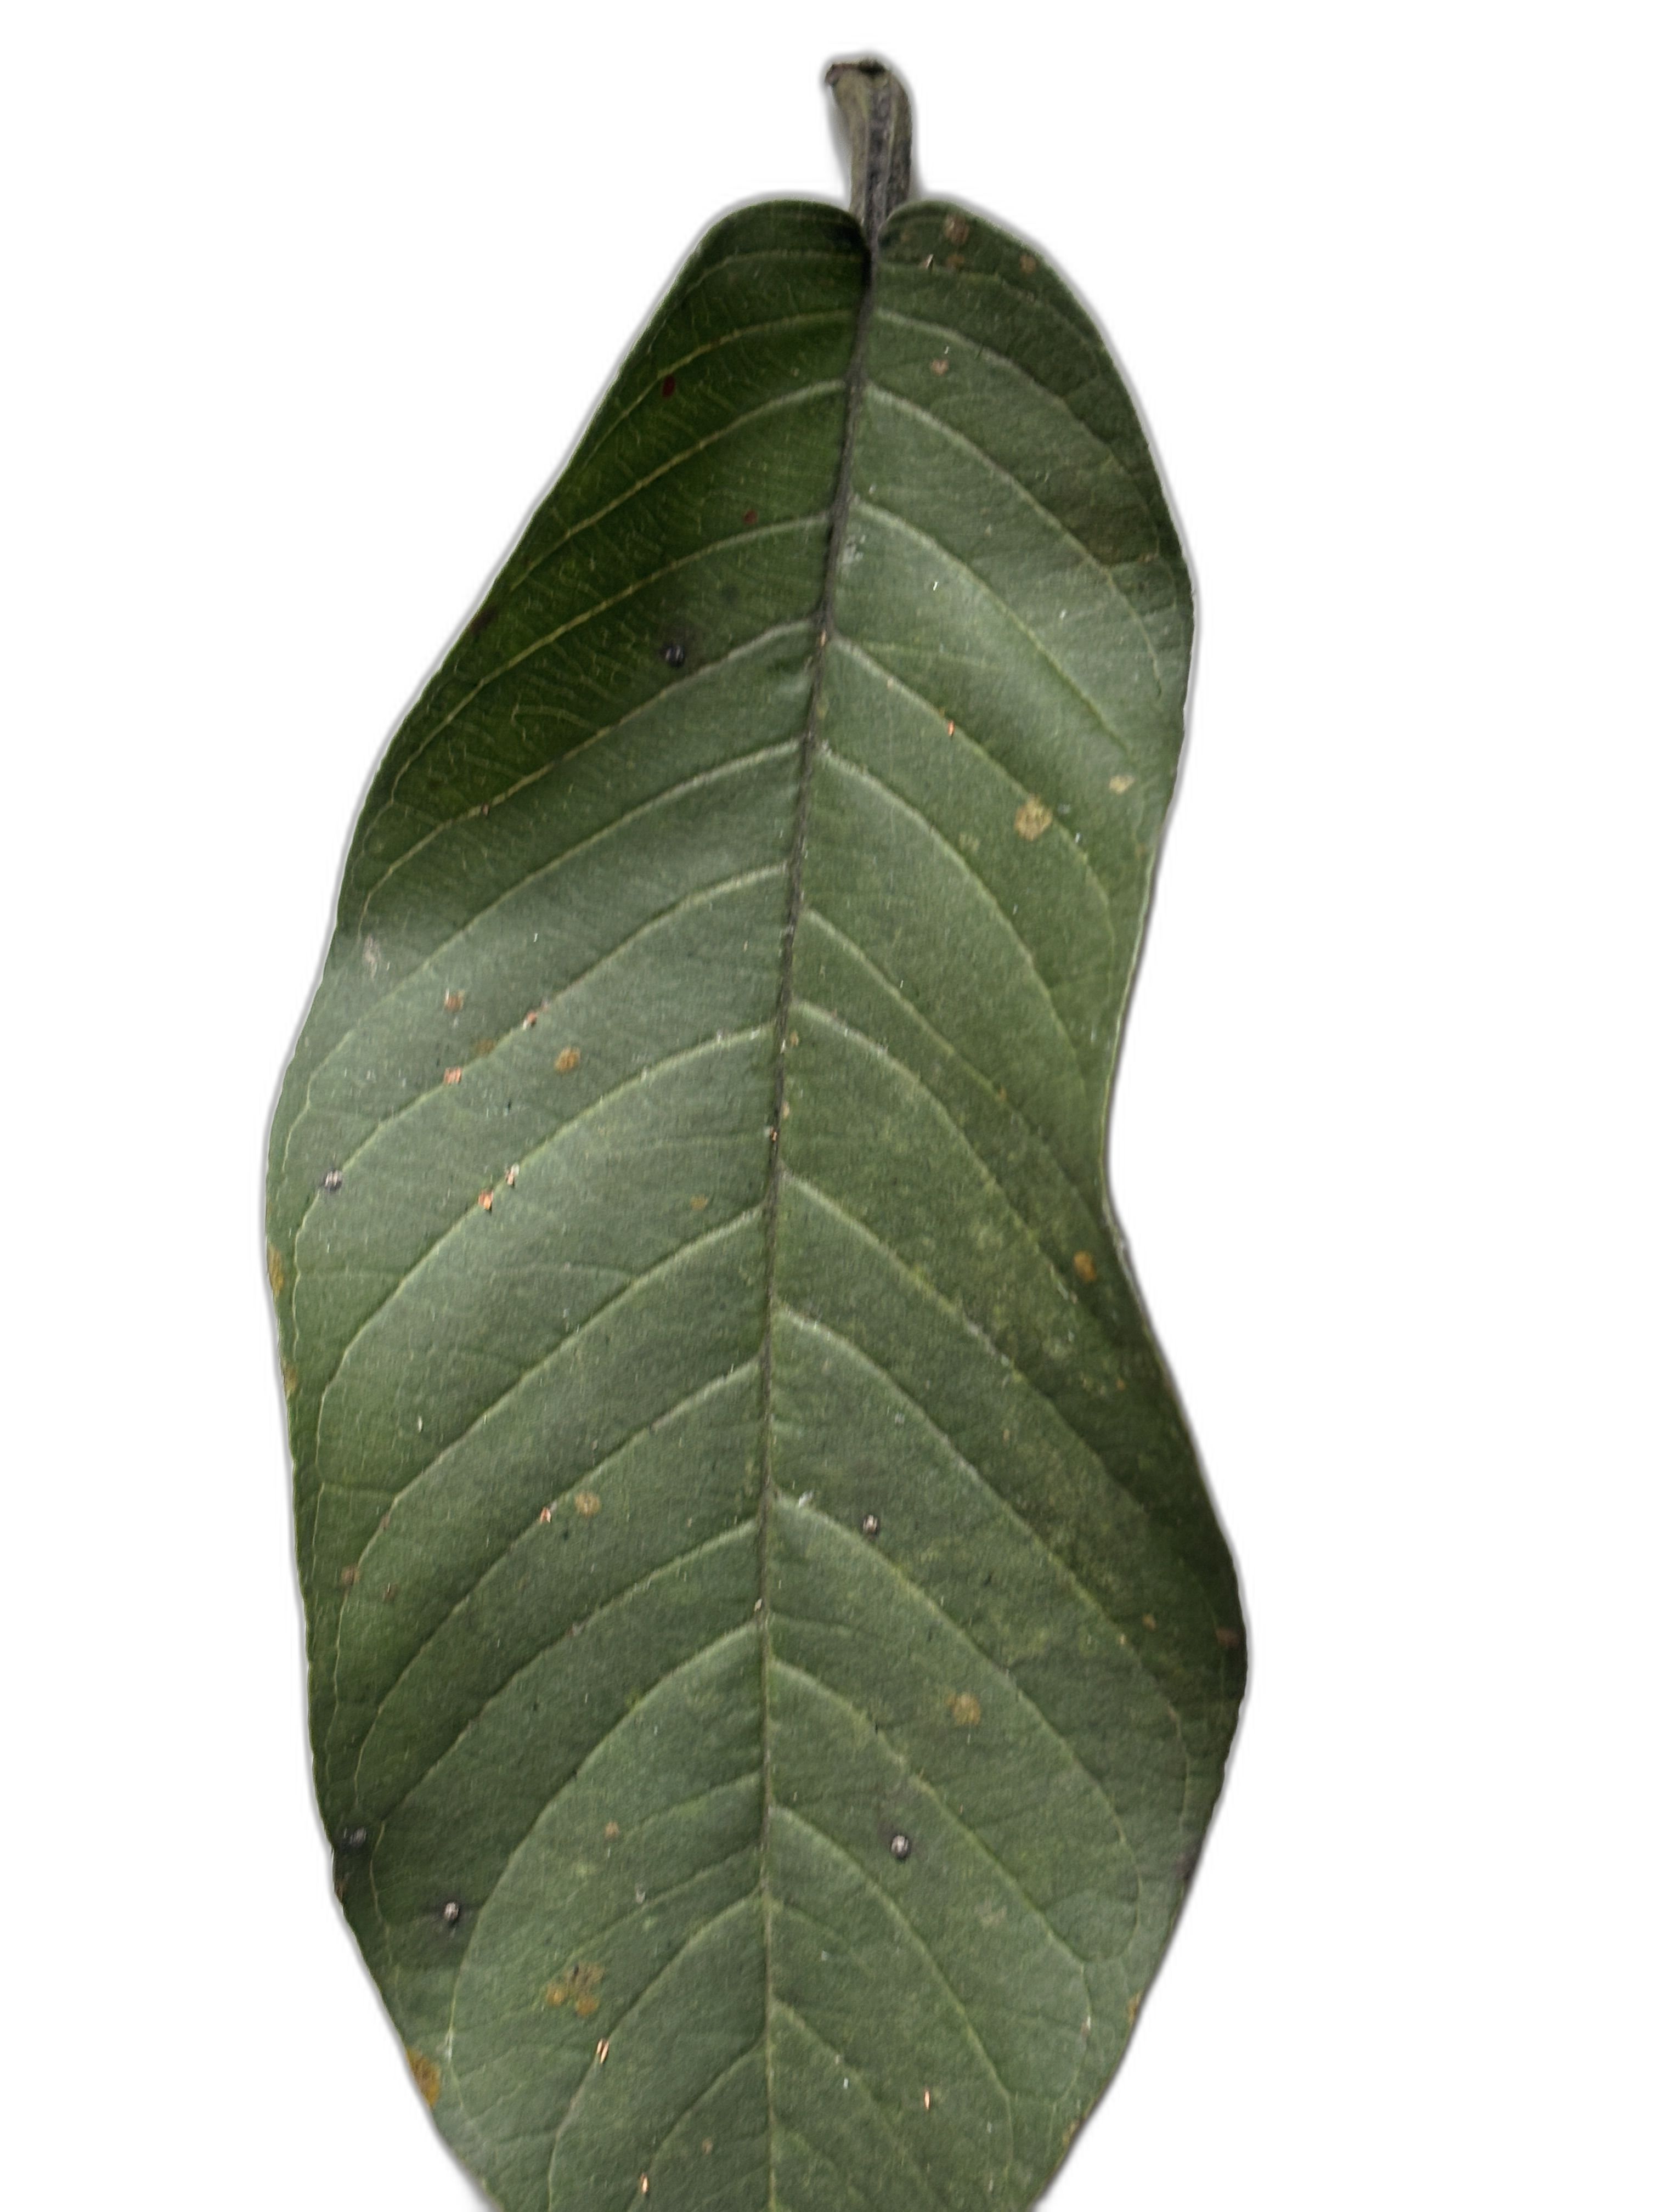
Plant part: leaf
Disease: Healthy